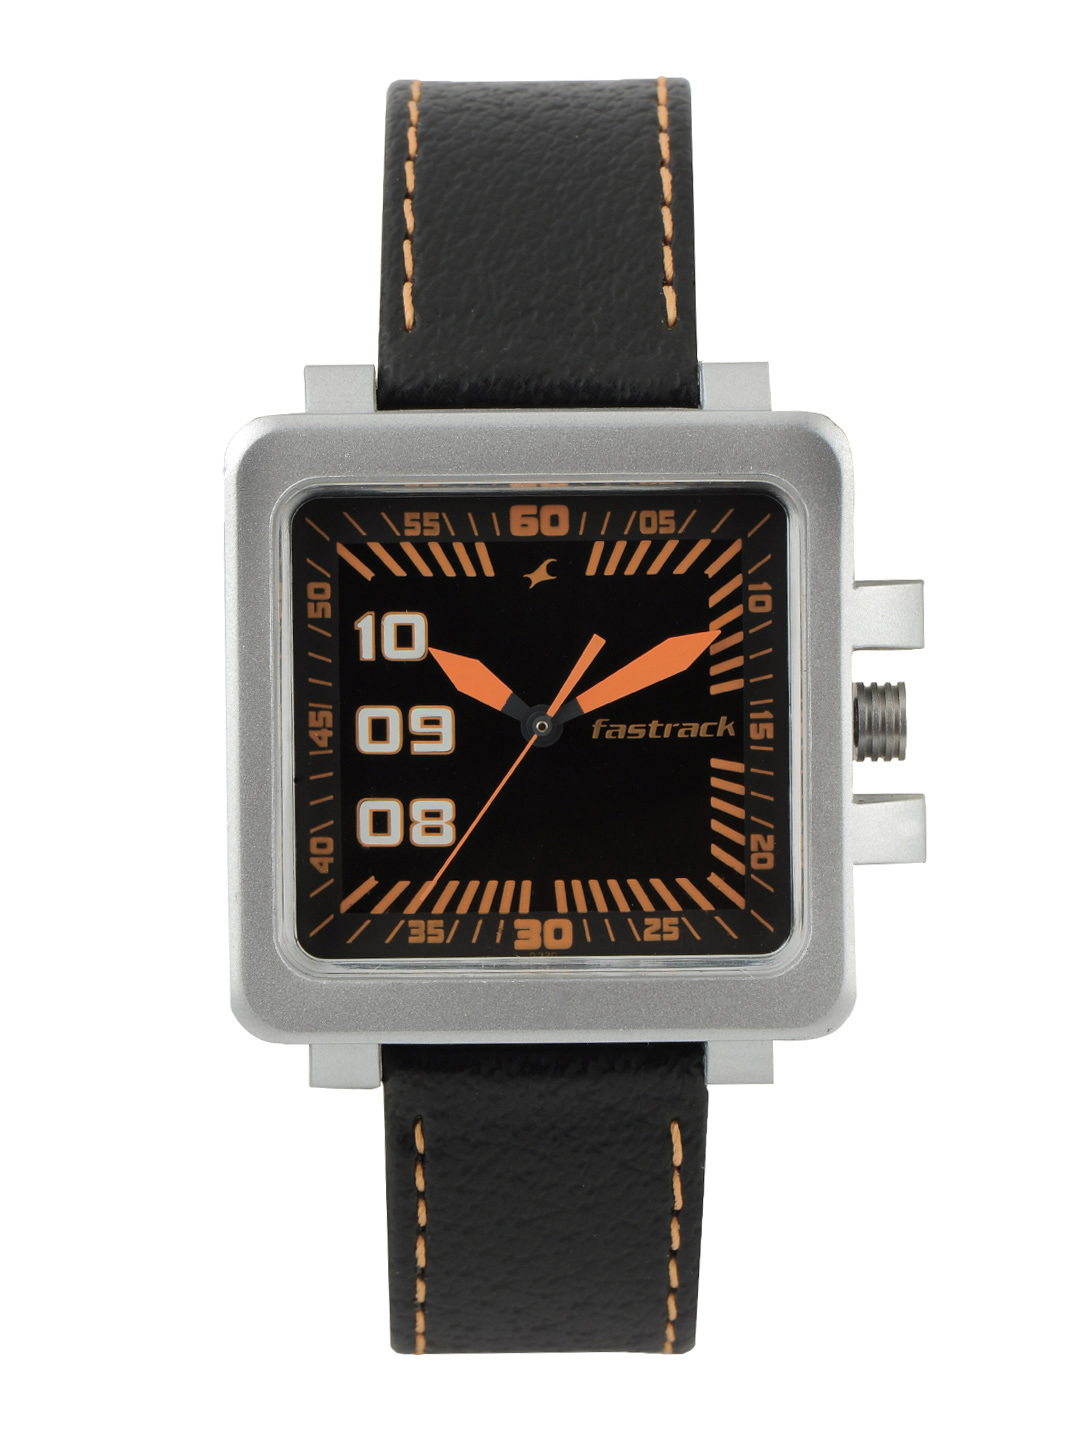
Fastrack Men Black Dial Watch
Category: Accessories / Watches / Watches
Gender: Men
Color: Black
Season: Winter 2016
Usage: Casual